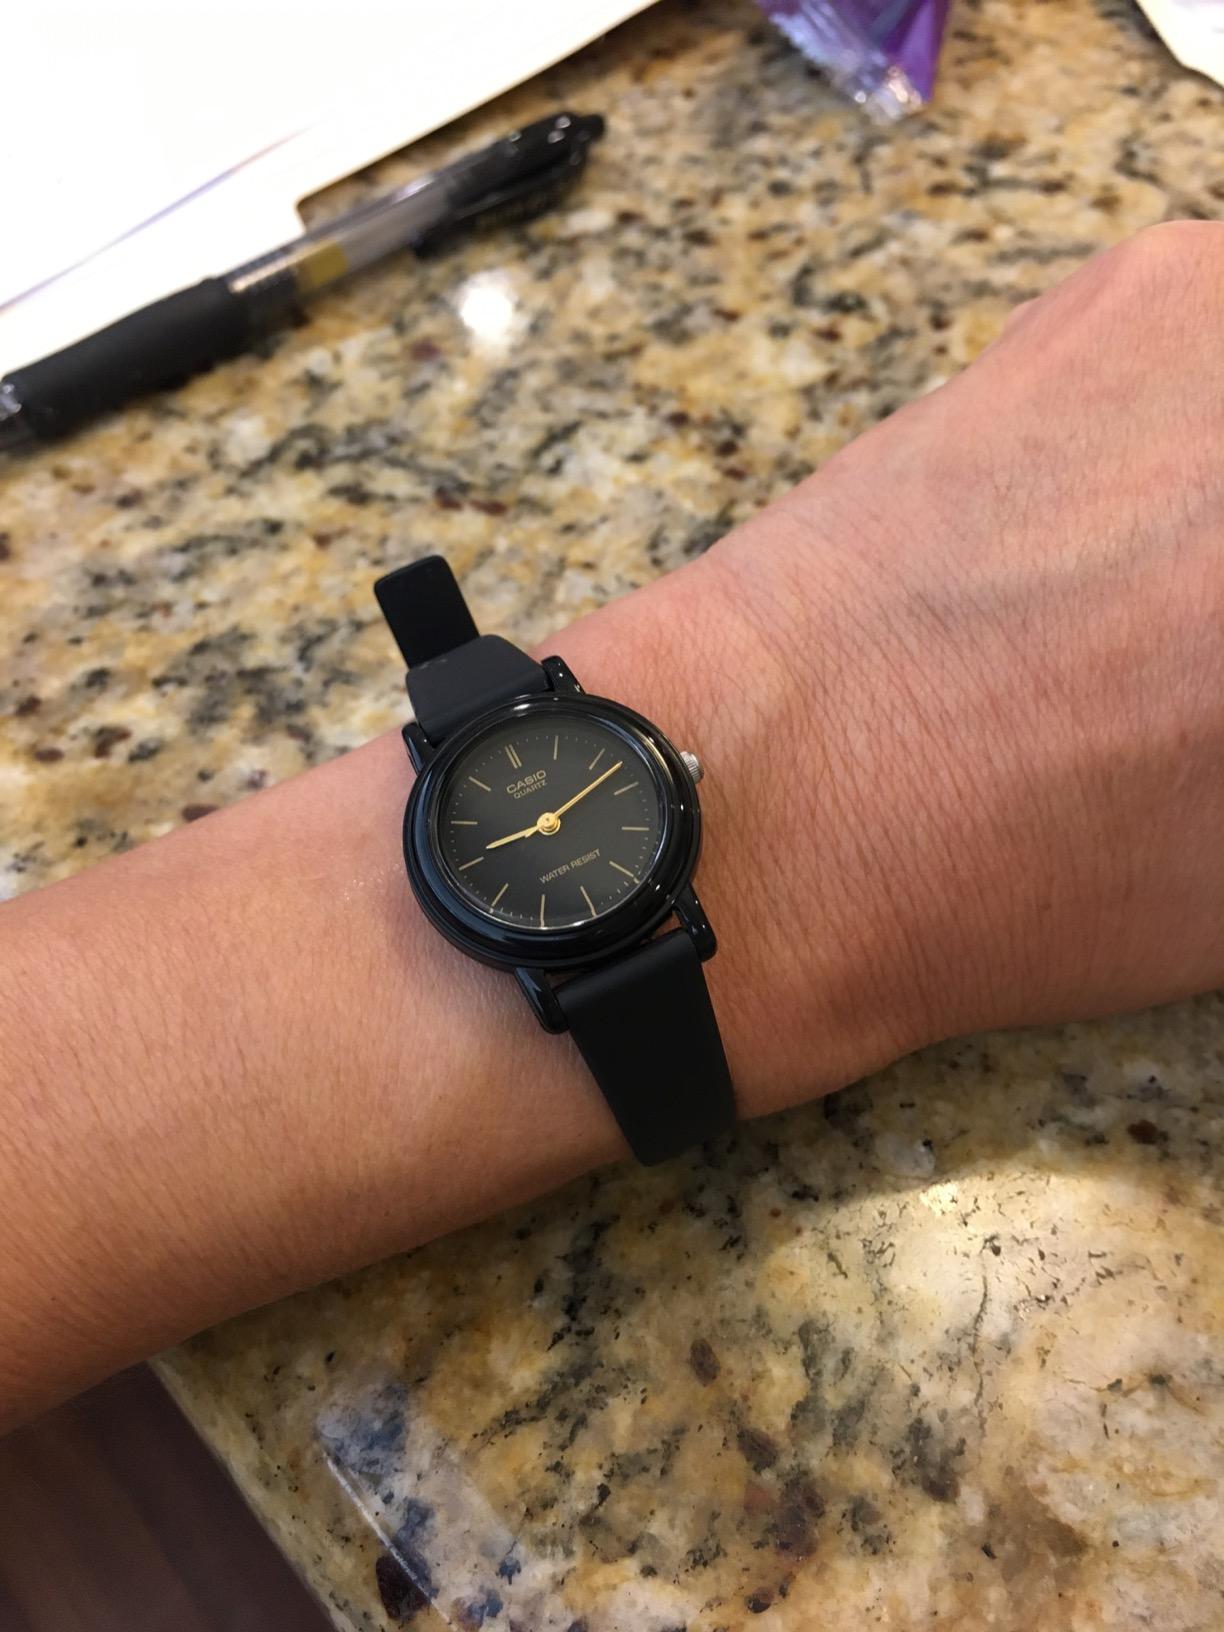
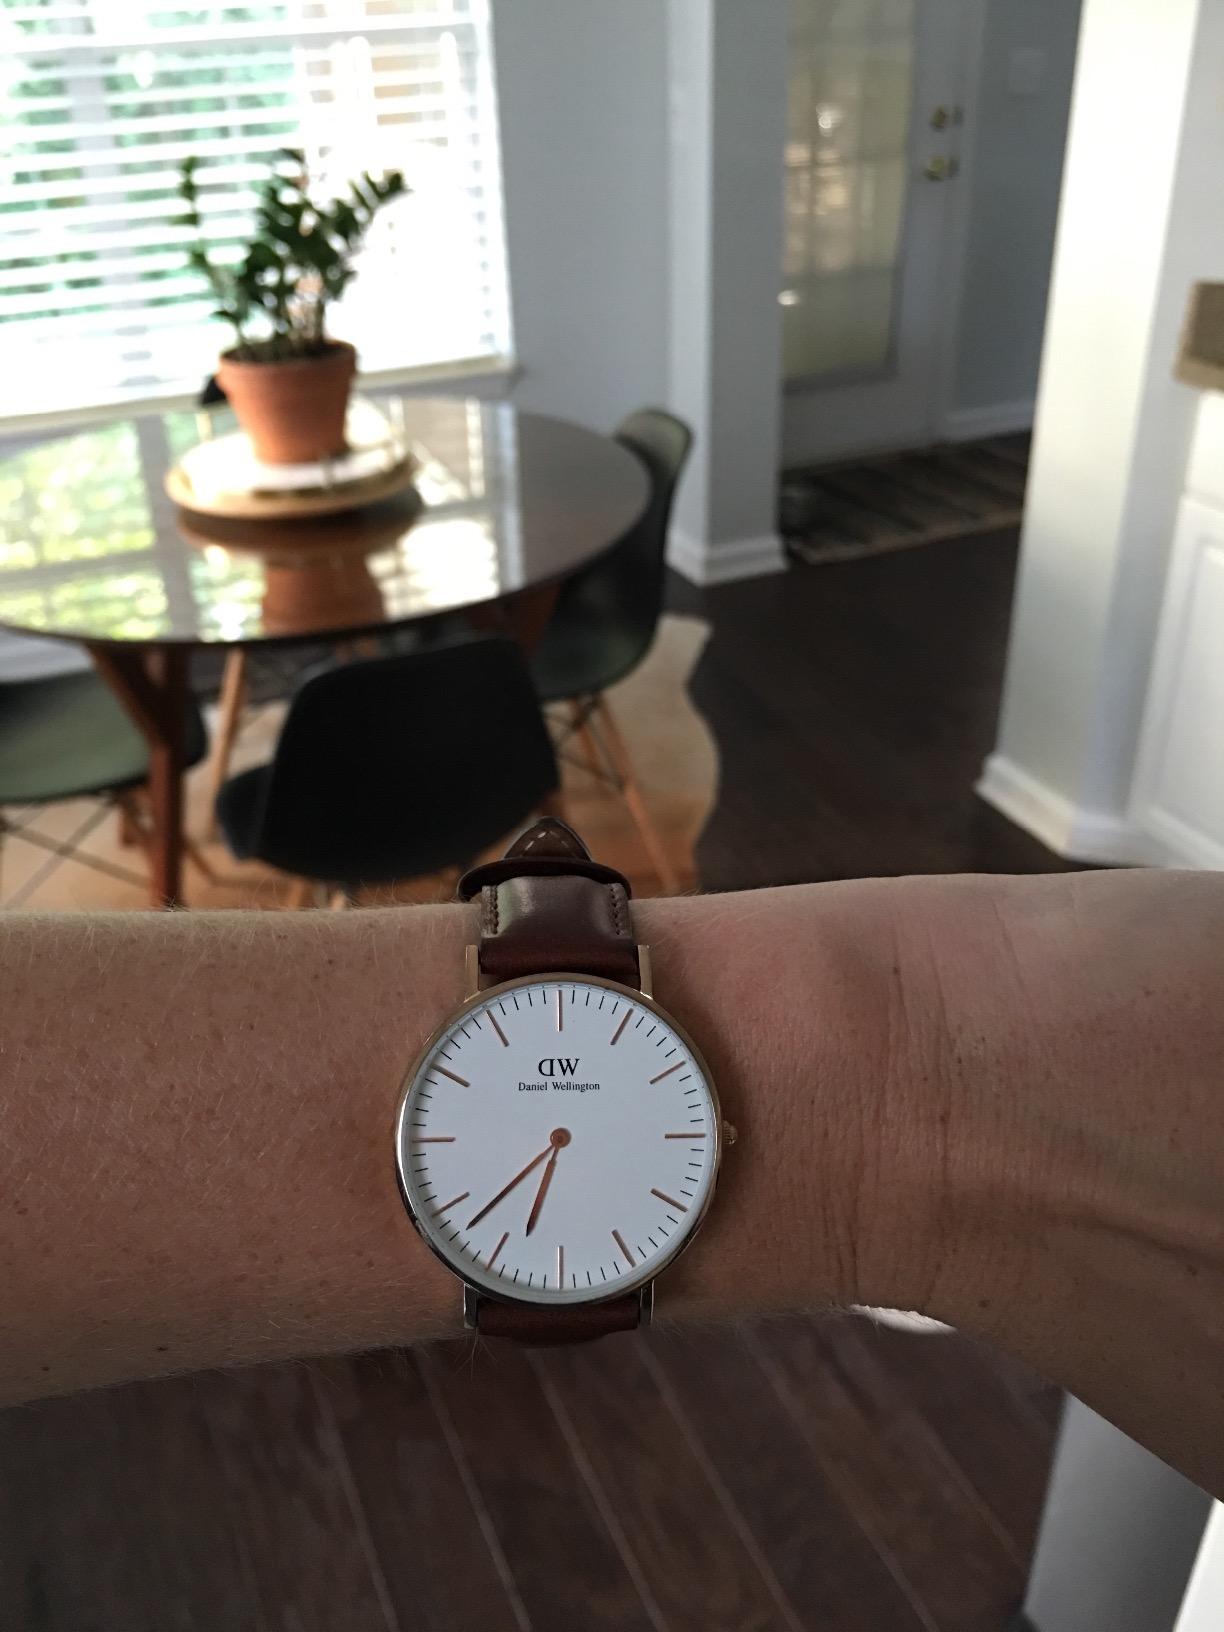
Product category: accessories_watch
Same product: no